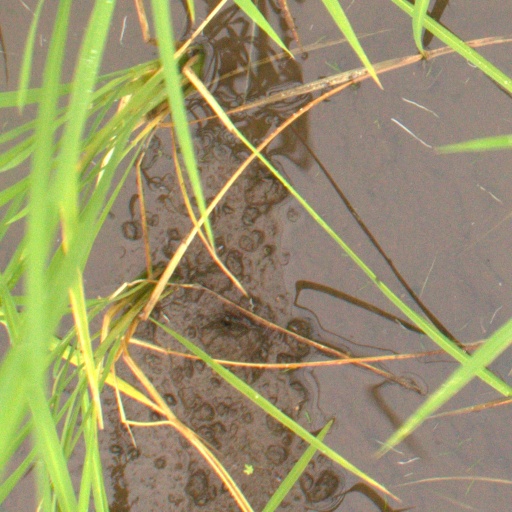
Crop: rice